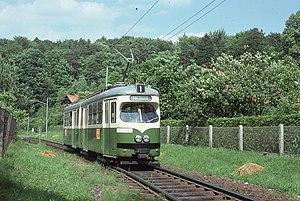
Trams de Graz, ligne 1, tram 282 en 1977.